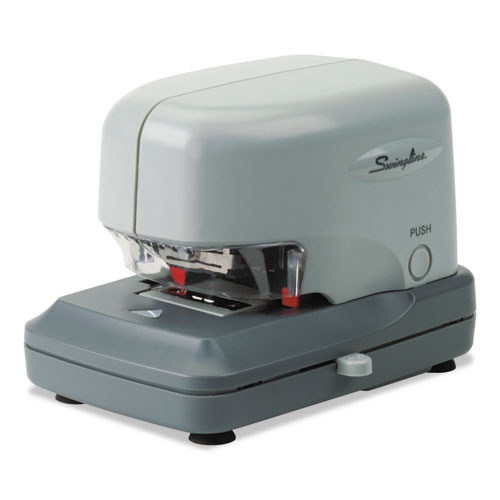
High-volume Electric Stapler, 30-sheet Capacity, Gray
Cartridge electric stapler takes 5000 staples per load for more efficient operation. Staples up to 30 sheets. Compact design includes suction cup feet for stability. Durable for long term use. Comes pre-packed with a cartridge of 5,000 staples (Swingline® 50050). Package Includes: (5,000) Staples
Brand: Swingline®
Category: Office Supplies > Office Instruments > Staplers > Electric Staplers